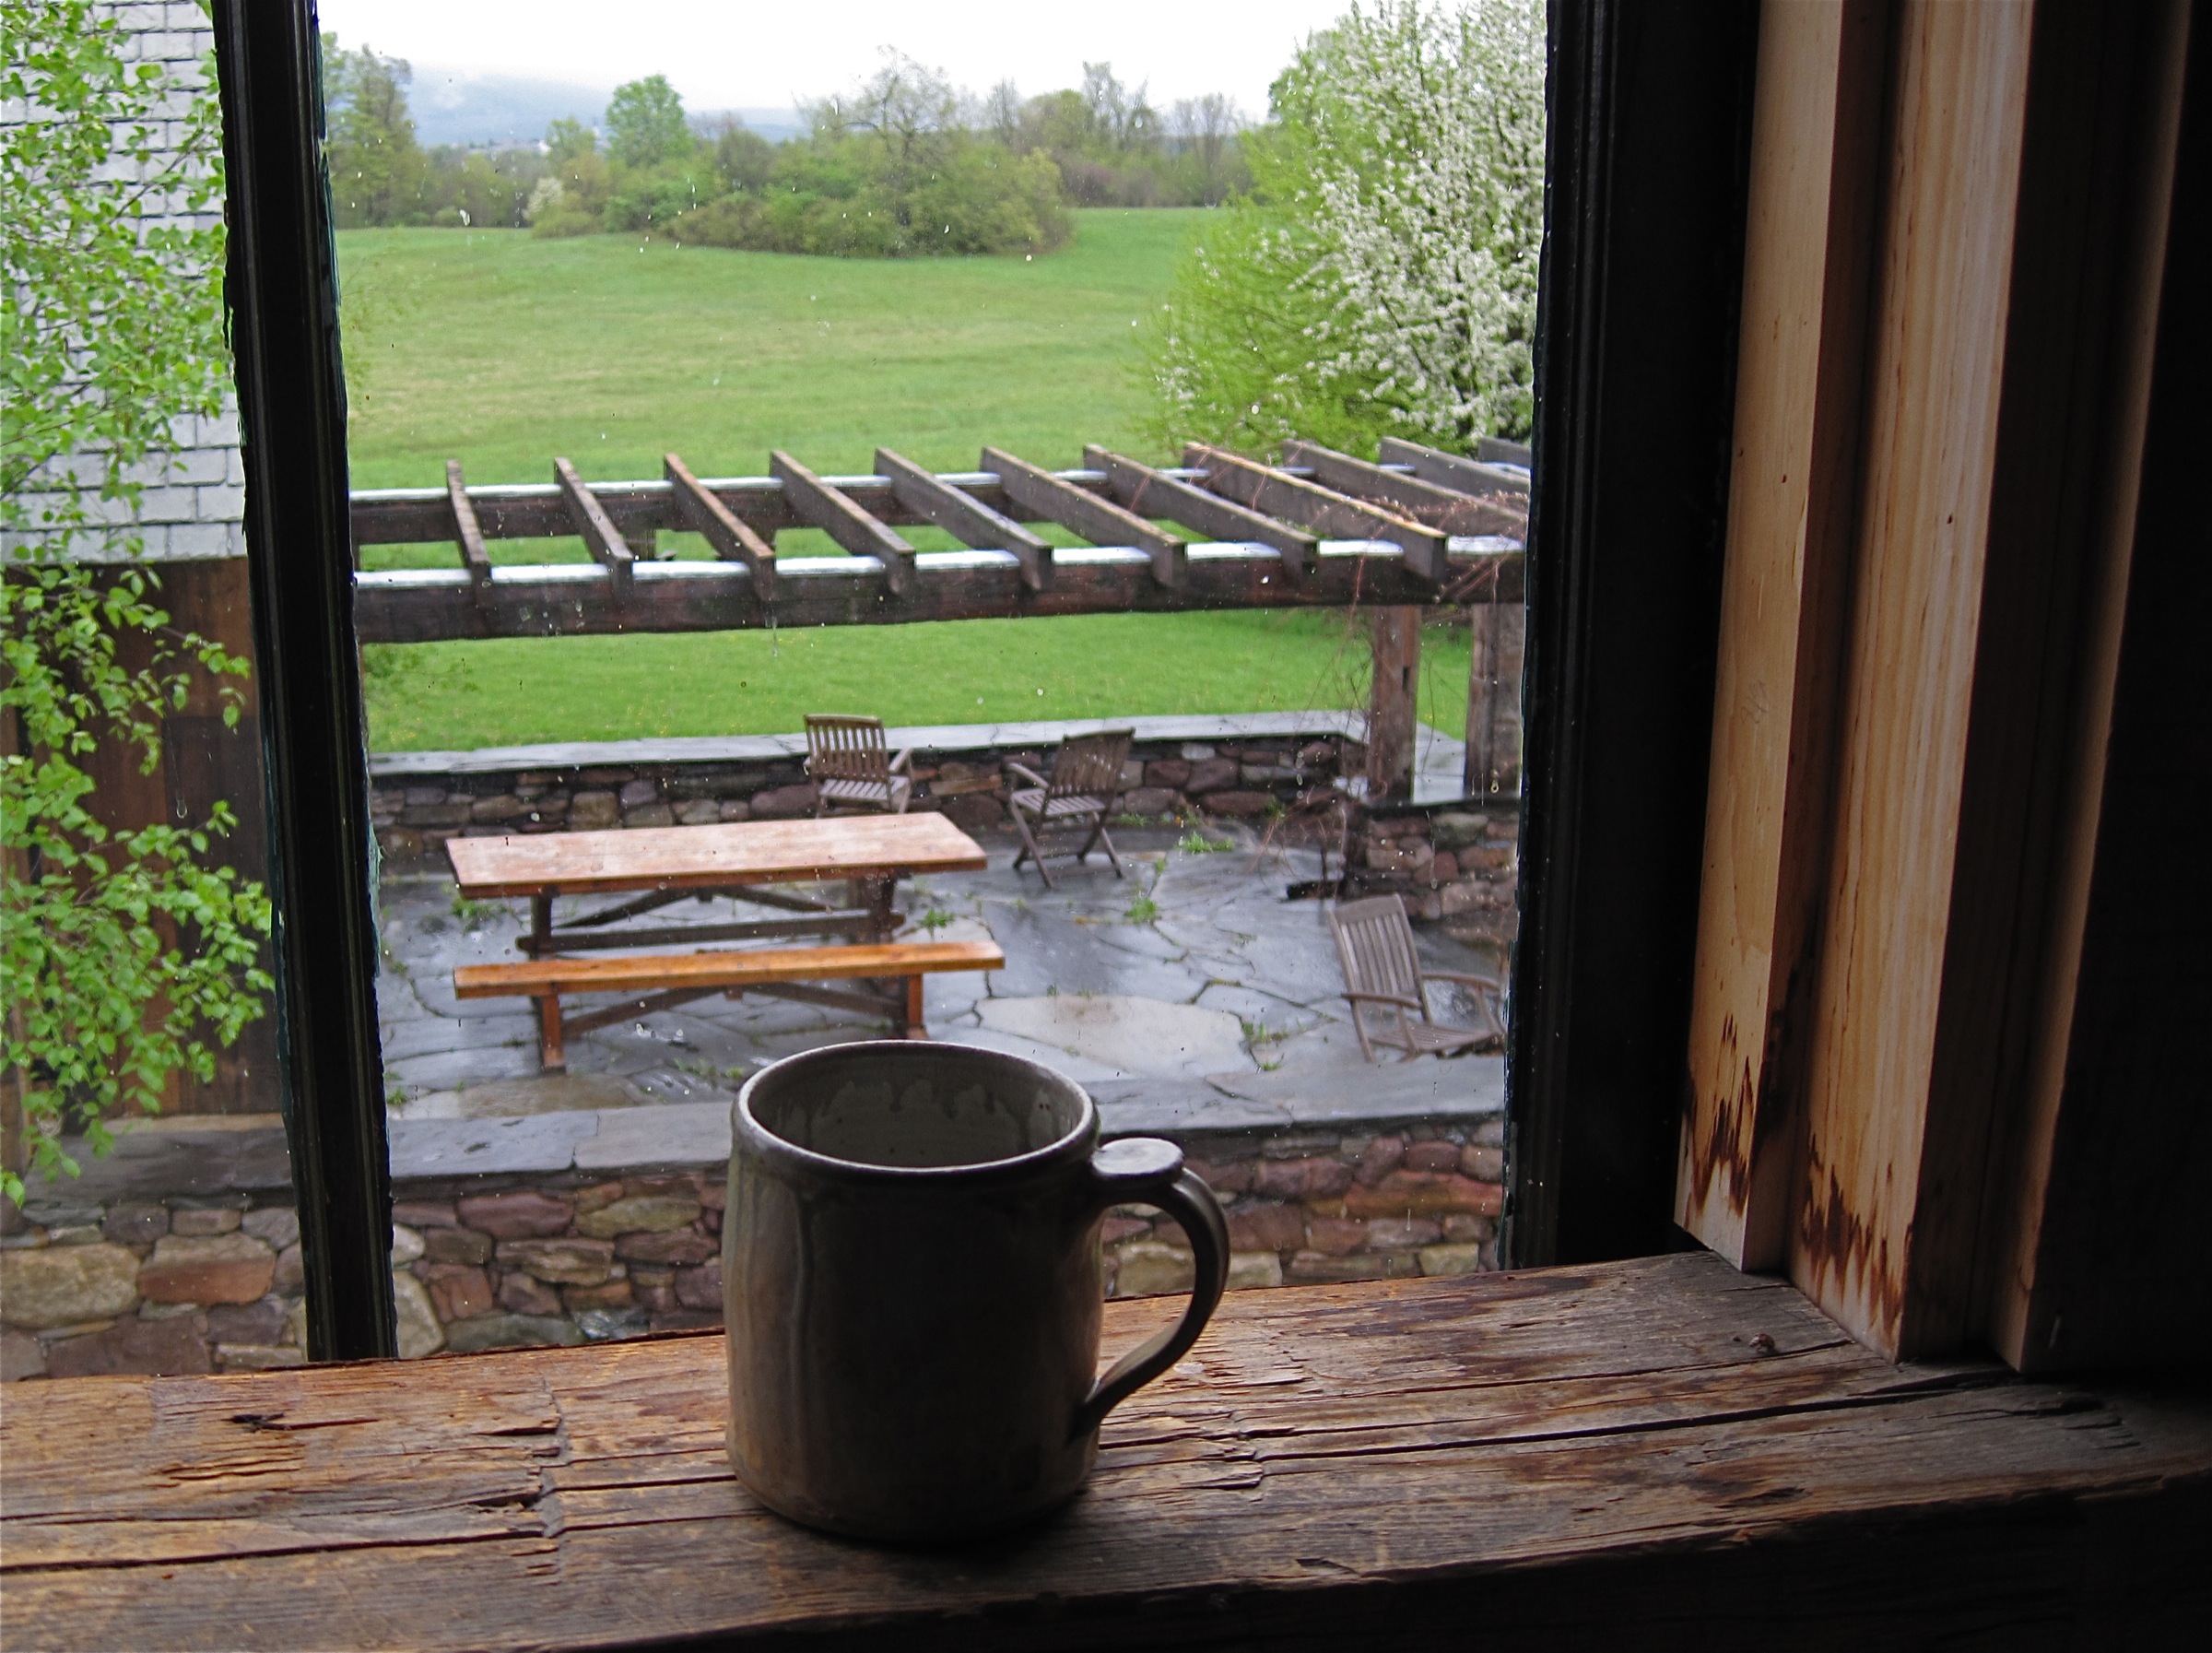
wood, backyard, vermont, bgblogging, man made object